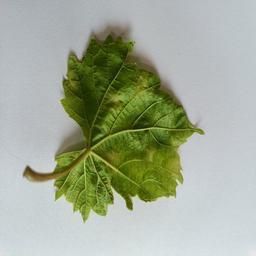
Label: Downy Mildew